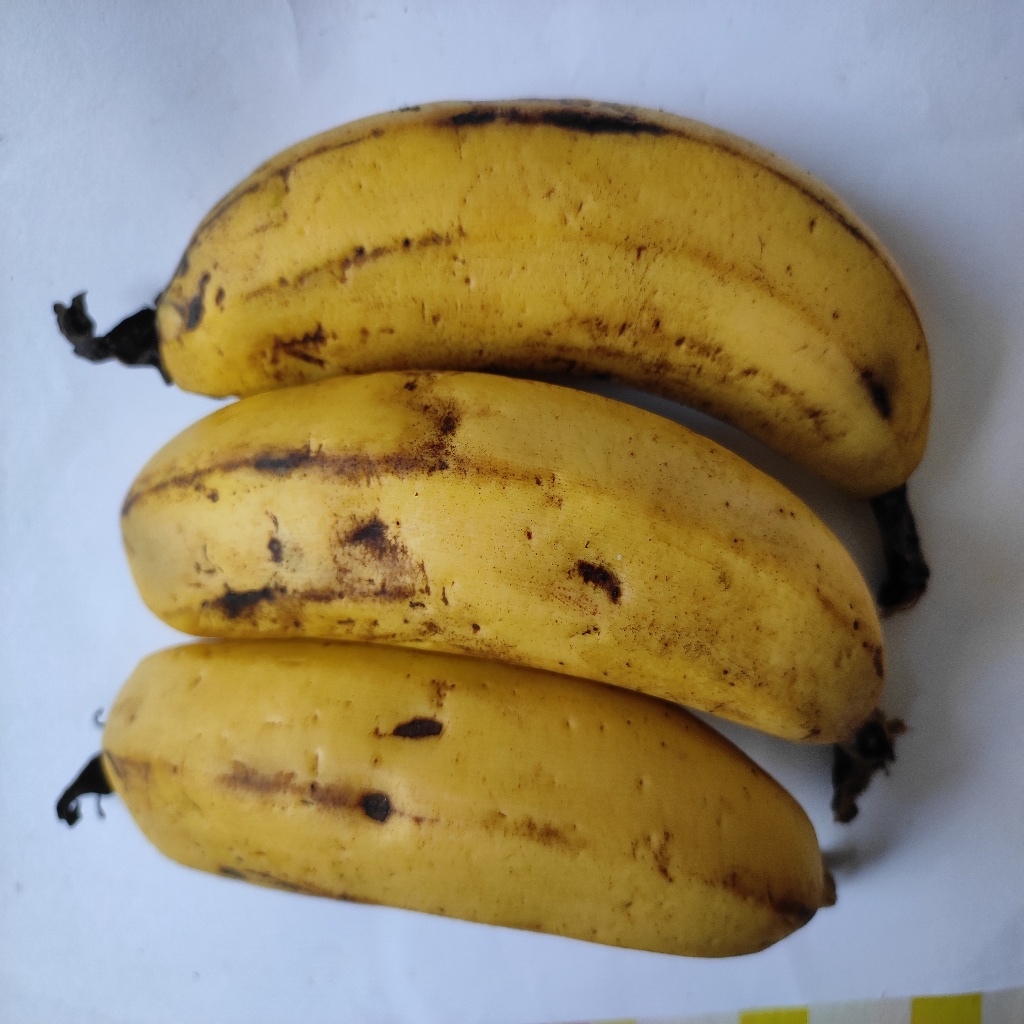
Crop: banana
Quality class: Class_A